Polish Inquisition

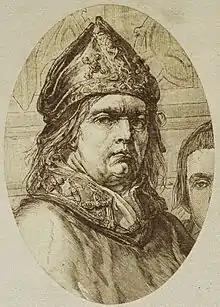
Zbigniew Oleśnicki, bishop of Kraków and cardinal, was regarded as the main conqueror of the Polish Hussites

On 1 May 1318, Pope John XXII appointed the Dominican Peregrine of Opole and the Franciscan Mikołaj Hospodyniec as inquisitors for the dioceses of Wrocław and Kraków. Nine years later, in April 1327, John XXII issued further regulations, granting the Polish provincial superior of the Dominicans the authority to appoint inquisitors throughout the entire Polish province, and called on the Polish king and episcopate to support the inquisitors. This regulation, confirmed by Pope Eugene IV in 1432, became the basis for the functioning of the papal inquisition office in Poland. Both inquisitors appointed in 1318 either resigned or were dismissed from office, and from then until the time of the Reformation, this office was held exclusively by Dominicans.